Andy Ricker

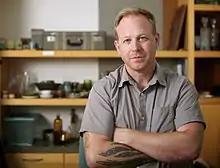
Ricker in 2011

Andy Ricker (born 1963) is an American chef, restaurateur and cookery writer, known for his skill and expertise in northern Thai cuisine.